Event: Nepal Earthquake
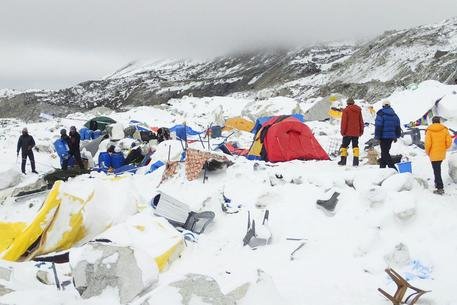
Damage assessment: damage